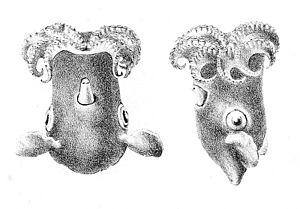
Les Grimpoteuthis forment un genre d'octopodes appartenant à la famille des Opisthoteuthidae, au sein du sous-ordre des Cirrina ou cirrates.